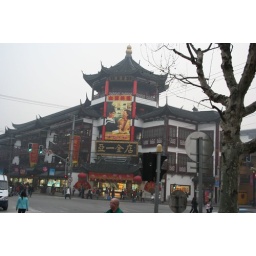
Large video screen across the street from where we ate dinner in Chinatown